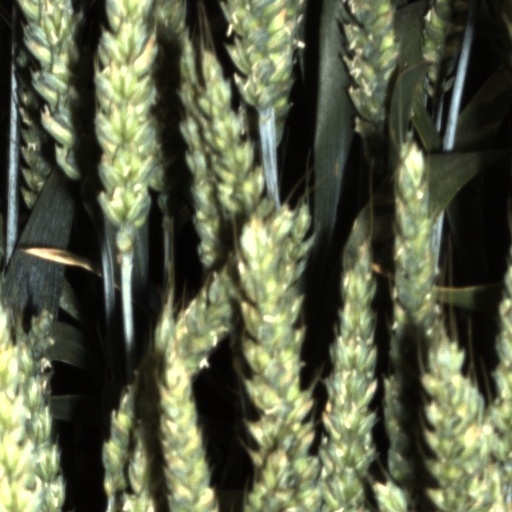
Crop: wheat